Bouchevilliers

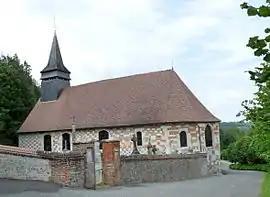
The church in Bouchevilliers

Bouchevilliers is a commune in the Eure department in Normandy in north-western France.